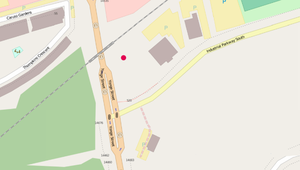
Le Radial Railway Bridge Abutment est une structure historique protégé situé à Aurora, en Ontario. Le Culée de pont est désigné en vertu de la partie IV de la Loi sur le patrimoine de l'Ontario.